Leicester Abbey

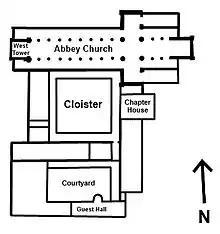
a simple floor plan illustrating the layout of the abbey, with the abbey church to the north, and the cloisters and monastic buildings connected to the south of the church

The Cavendish family sold the abbey in 1733, at which point, with Cavendish House in ruins, the precinct was being used as agricultural land. By the 19th century the abbey had come into the possession of the Earls of Dysart. Lionel Tollemache, 8th Earl of Dysart, sold the land east of the River Soar (known as Abbey Meadows) in 1876; this was to allow Leicester Town Council to undertake flood prevention work. The part of this land between the river and the Grand Union Canal was developed by the Town Council into a public space known as Abbey Park, which was opened by King Edward VII (then Prince of Wales) in 1882.